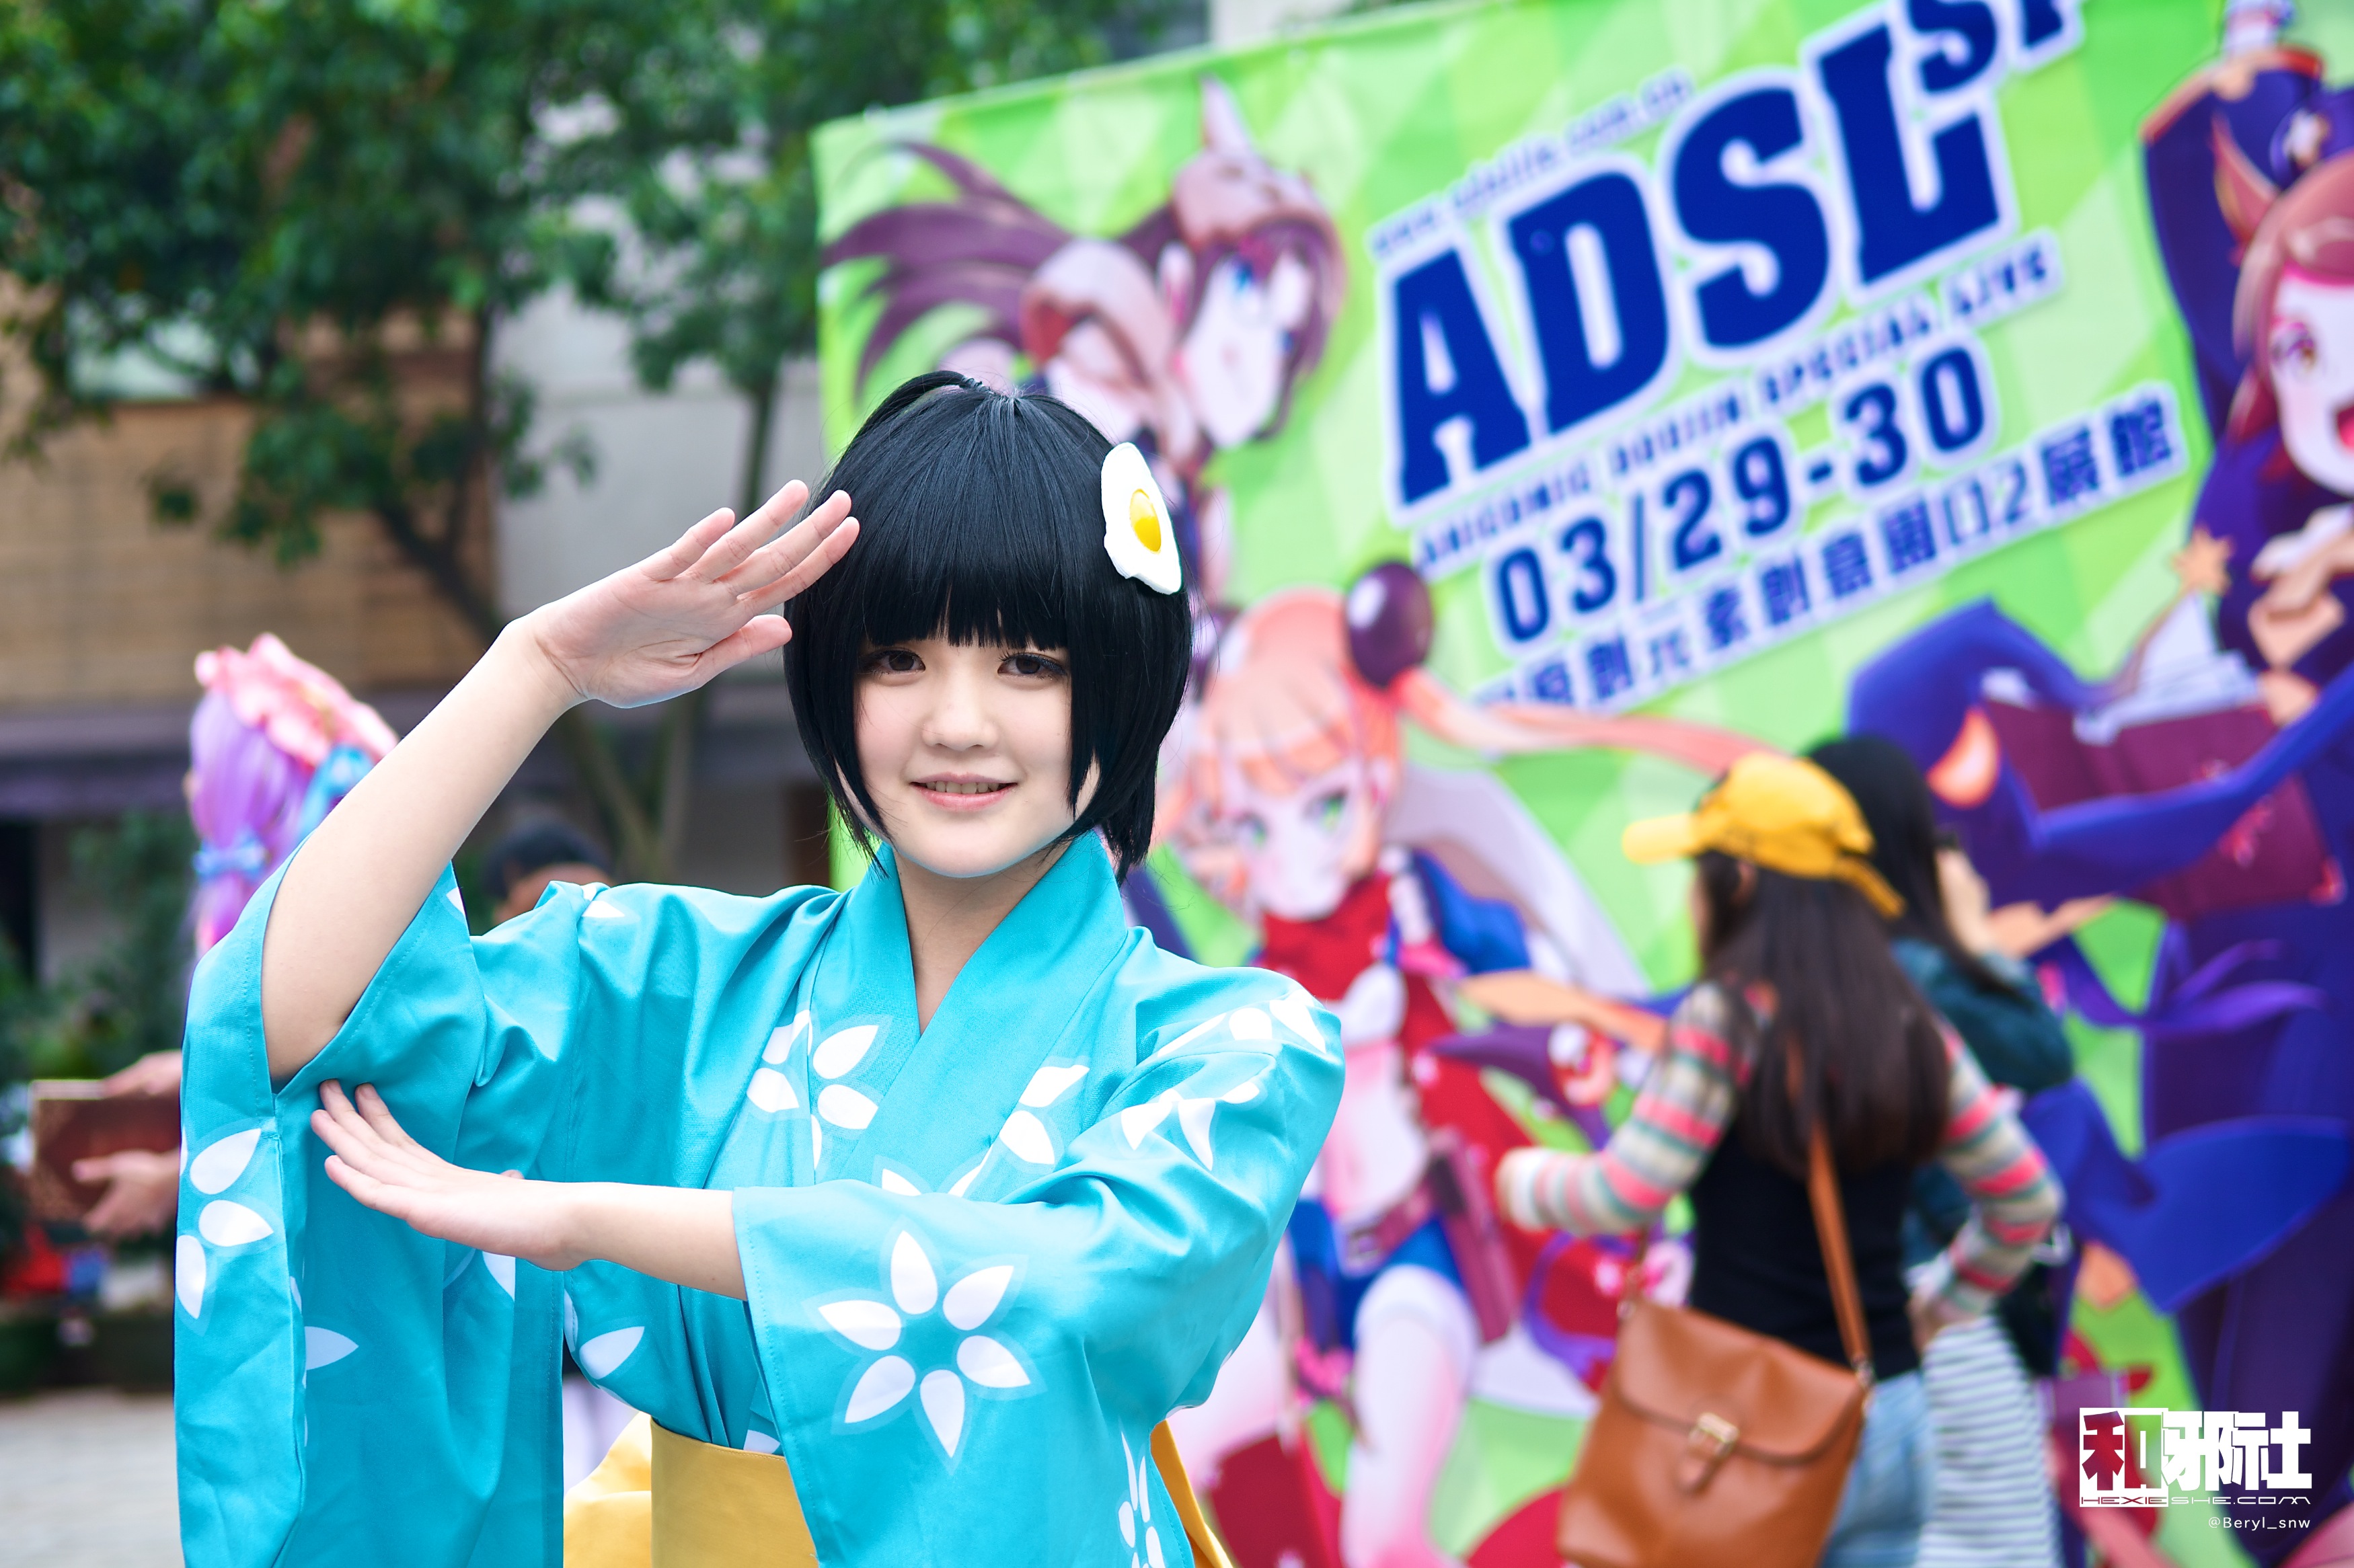
outdoor, girl, cloudy, cute, portrait, chinese, nikon, clothing, face, cosplay, festival, daylight, canton, event, d7100, costume, anime, comic, comiccon, cosplayer, adsl